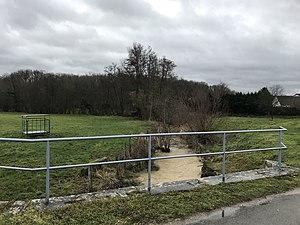
La Vèze à Billey (Côte-d'Or).
Billey est une commune française située dans le canton d'Auxonne du département de la Côte-d'Or en région Bourgogne-Franche-Comté.